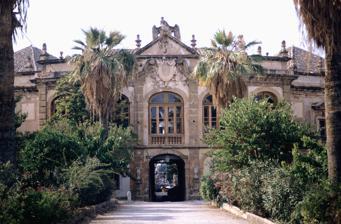
Building: Villa Palagonia
Country: Unknown
Year built: 1715
Not to be confused with Palagonia . A view of Villa Palagonia Villa Palagonia monsters statues The Villa Palagonia is a patrician villa in Bagheria , 15 km from Palermo , in Sicily , southern Italy. The villa itself, built from 1715  by the architect Tommaso Napoli with the help of Agatino Daidone, is one of the earliest examples of Sicilian Baroque . However, its popularity comes mainly from the statues of monsters with human faces that decorate its garden and its wall, and earned it the nickname of "The Villa of Monsters" ( Villa dei Mostri ). Courtyard of the villa This series of grotesques , created from 1749 by Francesco Ferdinando II Gravina, Prince of Palagonia, aroused the curiosity of the travellers of the Grand Tour during the 18th and 19th centuries, for instance Henry Swinburne , Patrick Brydone , John Soane , Goethe , the Count de Borde, the artist Jean-Pierre Houël or Alexandre Dumas , prior to fascinate surrealists like André Breton or contemporary authors such as Giovanni Macchia and Dominique Fernandez , or the painter Renato Guttuso . In 1885, the villa was bought by private individuals, whose heirs are still in possession, and is partially open to the public. Another view Villa Palagonia has been one of the venues for music concerts held within the framework of the Concert Season of Bagheria (Stagione Concertistica Città di Bagheria) initiative since 2017, with free entrance. Palagonìa and Mineo Palagonìa and Mineo are a rocky area rich of caverns escaved and adhibited to be funerary tombs. One of them, the tomb 15 of Mineo (St. Febronia ), has an inscription with letters high 8.5/6 cm on the right side and 13/10 cm on the left one. Palegraphic studies of the funerary public inscriptions are the unique available methodology to date Sicilian tombs back to the VII century BC. Similar archeological findings were held in Licodia Eubea , Sciri (with relevant affinities to the etruscan Tarquinia ) and Mendolito ( Adrano ), showing a close connection between the Sicels and the population living in the central Italy like the Etruscans . Sources Claude Arthaud, Les Palais du rêve , Arthaud, 1970 (in French) Michel-Jean, comte de Borch, Lettres sur la Sicile et sur l'île de Malte , 1782 Extraits en ligne (in English) Patrick Brydone , A Tour Through Sicily and Malta: In a Series of Letters to William Beckford, Esq. of Somerly in Suffolk (1st ed. 1773) (in French) Alexandre Dumas , Impressions de voyage (in French) Dominique Fernandez , Le Radeau de la Gorgone (Promenades en Sicile) , photographies de Ferrante Ferranti , Grasset, 1988 (in French) Dominique Fernandez, Le Voyage d'Italie (Dictionnaire amoureux ), photographies de Ferrante Ferranti, Plon, 1997 (in French) Goethe , Voyage en Italie , 1787 (in French) P. Hachet, Psychanalyse d'un choc esthétique : La villa Palagonia et ses visiteurs , L'Harmattan, 2002 (in French) Giovanni Macchia , Le Prince de Palagonia , Quai Voltaire, 1987 (in French) Dacia Maraini , Retour à Bagheria , Seuil, 2004 (in English) E. H. Neil, Architecture in context : The Villas of Bagheria, Sicily , Harvard University, 1995 (in French) Madeleine Pinault, Catalogue de l'exposition Houël , Voyage en Sicile, 1776-1779 , musée du Louvre , RMN (in Italian) Mario Praz , Bellezza e bizzarria , 1960 (in French) Mario Praz, Le Jardin des sens , Christian Bourgois, 1975 (in Italian) F. Santapà, Villa Palagonia a Bagheria , Palermo, Palma, 1968 (in Italian) R. Scaduto, Villa Palagonia: storia e restauro , Bagheria, E. M. Falcone, 2007 (in Italian) Ferdinando Scianna , La Villa dei mostri , Einaudi, 1977 (in English) Henry Swinburne , Travels in the Two Sicilies, 1777-1780 , Cadell & Elmsly, London, 1790 (in Italian) N. Tedesco, Villa Palagonia , Palermo, 1988 (in French) Angheli Zalapì, Demeures de Sicile , préface de Gioacchino Lanza Tomasi , photographies de Melo Minnella, Könemann, 2000 Filmography Several scenes of L'Avventura (1960), by Michelangelo Antonioni , with Monica Vitti , were filmed at the Villa Palagonia. Several scenes of " Mafioso (1962), by Alberto Lattuada, with Alberto Sordi In The Wedding Director (2006), by Marco Bellocchio , Sami Frey plays the part of a descendant of the Prince Gravina di Palagonia. Filming of the scenes from " L'Avventura " are featured in " Baaria " (2009) which is set in Bagheria by director Giuseppe Tornatore See also Villa Spedalotto Palazzo Valguarnera-Gangi Villa Francia References